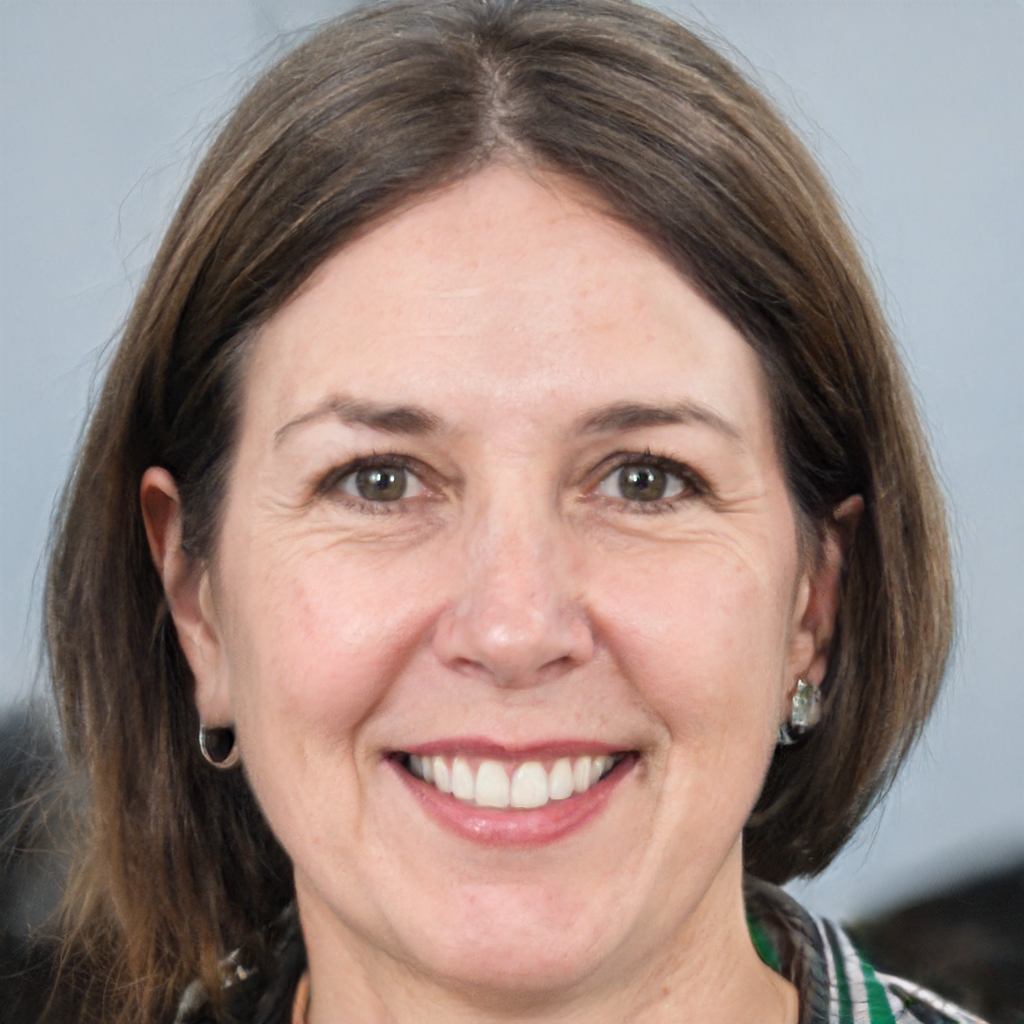
Label: Colored